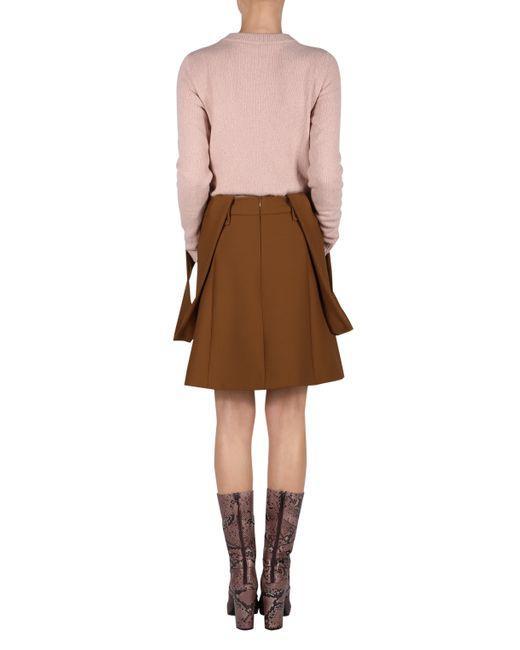
FALTENROCK in Musterfarbe für Mädchen